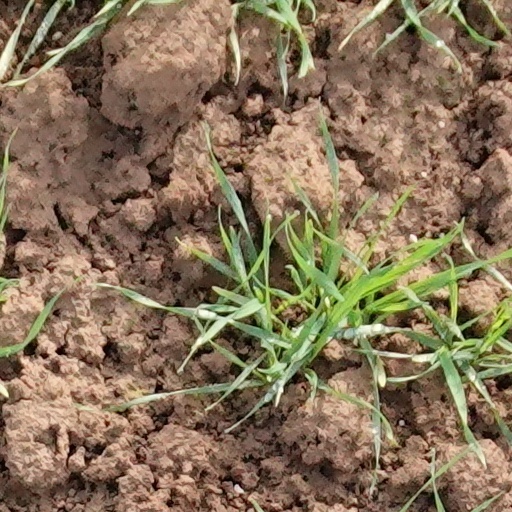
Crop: wheat